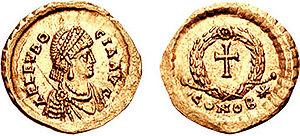
Eudocie, parfois orthographié Eudoxie, née vers 400 et morte en 460, est une impératrice byzantine et une femme de lettres du Vᵉ siècle. Protégée de Pulchérie, la sœur de l’empereur Théodose II, elle épouse celui-ci en 421. Son influence croissante auprès de son mari finit par lui valoir l'inimité de Pulchérie et sa disgrâce en 439.